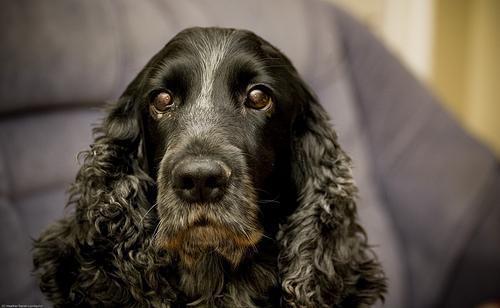
cocker_spaniel